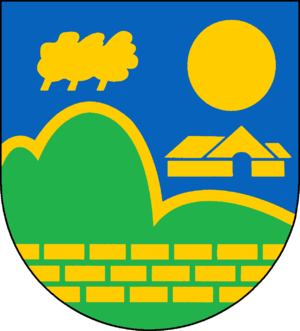
Sönnebüll est une municipalité allemande située dans le land du Schleswig-Holstein et dans l'arrondissement de Frise-du-Nord. En 2015, sa population est de 277 habitants.